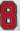
Number: 8